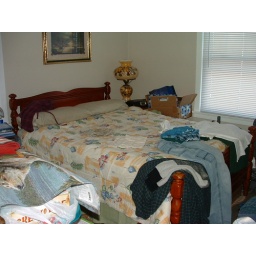
standing in master bedroom entry looking at room